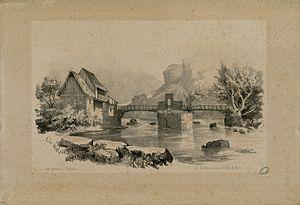
Fait partie d'un recueil de 23 planches lithographiées en camaïeu Ancely, René (1876 - 1966). Possesseur
L’Aran ou le val d’Aran est vallée de langue occitane, située en Espagne, dans les Pyrénées catalanes.